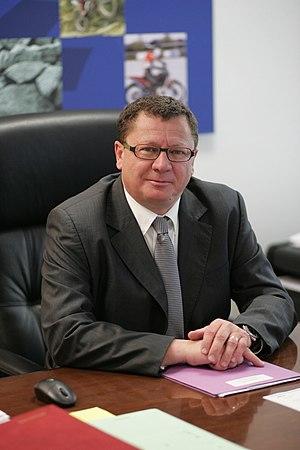
Jacques BOLLE, président de la Fédération Française de Motocyclisme
Jacques Bolle, né le 1ᵉʳ février 1959 à Grenoble, est un ancien champion motocycliste français et actuel président de la Fédération française de motocyclisme.